History of St. Louis (1763–1803)

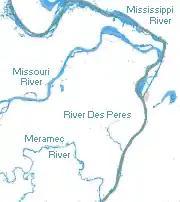
Rivers in the St. Louis area

On May 26, the British and Indian forces attacked the town of St. Louis, but were forced to retreat due to the fortifications and defections of some Indian forces. In spite of their defeat, the British attack destroyed much of St. Louis' agricultural lands and cattle stock, killed 23 residents, wounded 7, and captured 25 as prisoners. The battle losses and his inability to pay merchants for supplies given to the Americans damaged Leyba's reputation in St. Louis, and Leyba died after a lengthy illness on June 28, 1780. Galvez quickly reappointed former commander Francisco Cruzat, who arrived in St. Louis with ammunition, weapons and supplies to defend the town. In late 1780, Cruzat sent an expedition force from St. Louis to attack British forces at Fort St. Joseph, which successfully destroyed any future British plans to attack St. Louis or other Mississippi outposts.